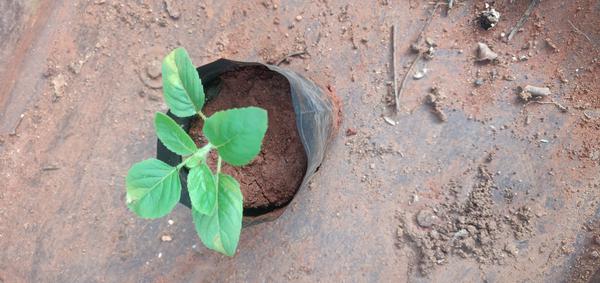
Plant: Tulasi